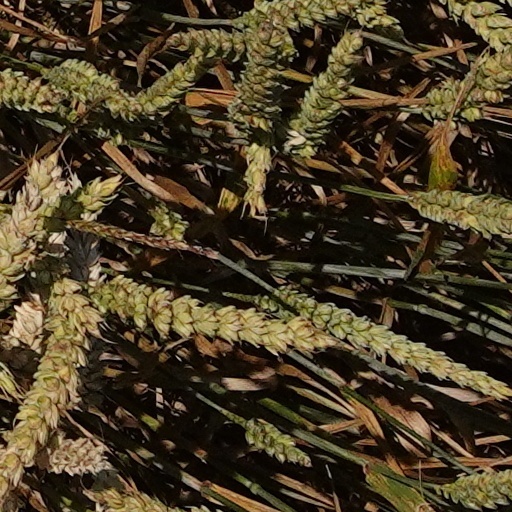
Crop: wheat